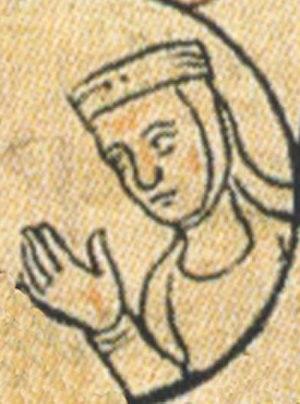
Bertha of Burgundy Čeština: Berta Burgundská
La reine de France est l'épouse du roi de France.
Berthe de Bourgogne, est la fille de Conrad III de Bourgogne dit le Pacifique et de Mathilde, fille du roi Louis IV d'Outremer. Elle est la deuxième épouse de Robert le Pieux, deuxième roi de la dynastie capétienne.